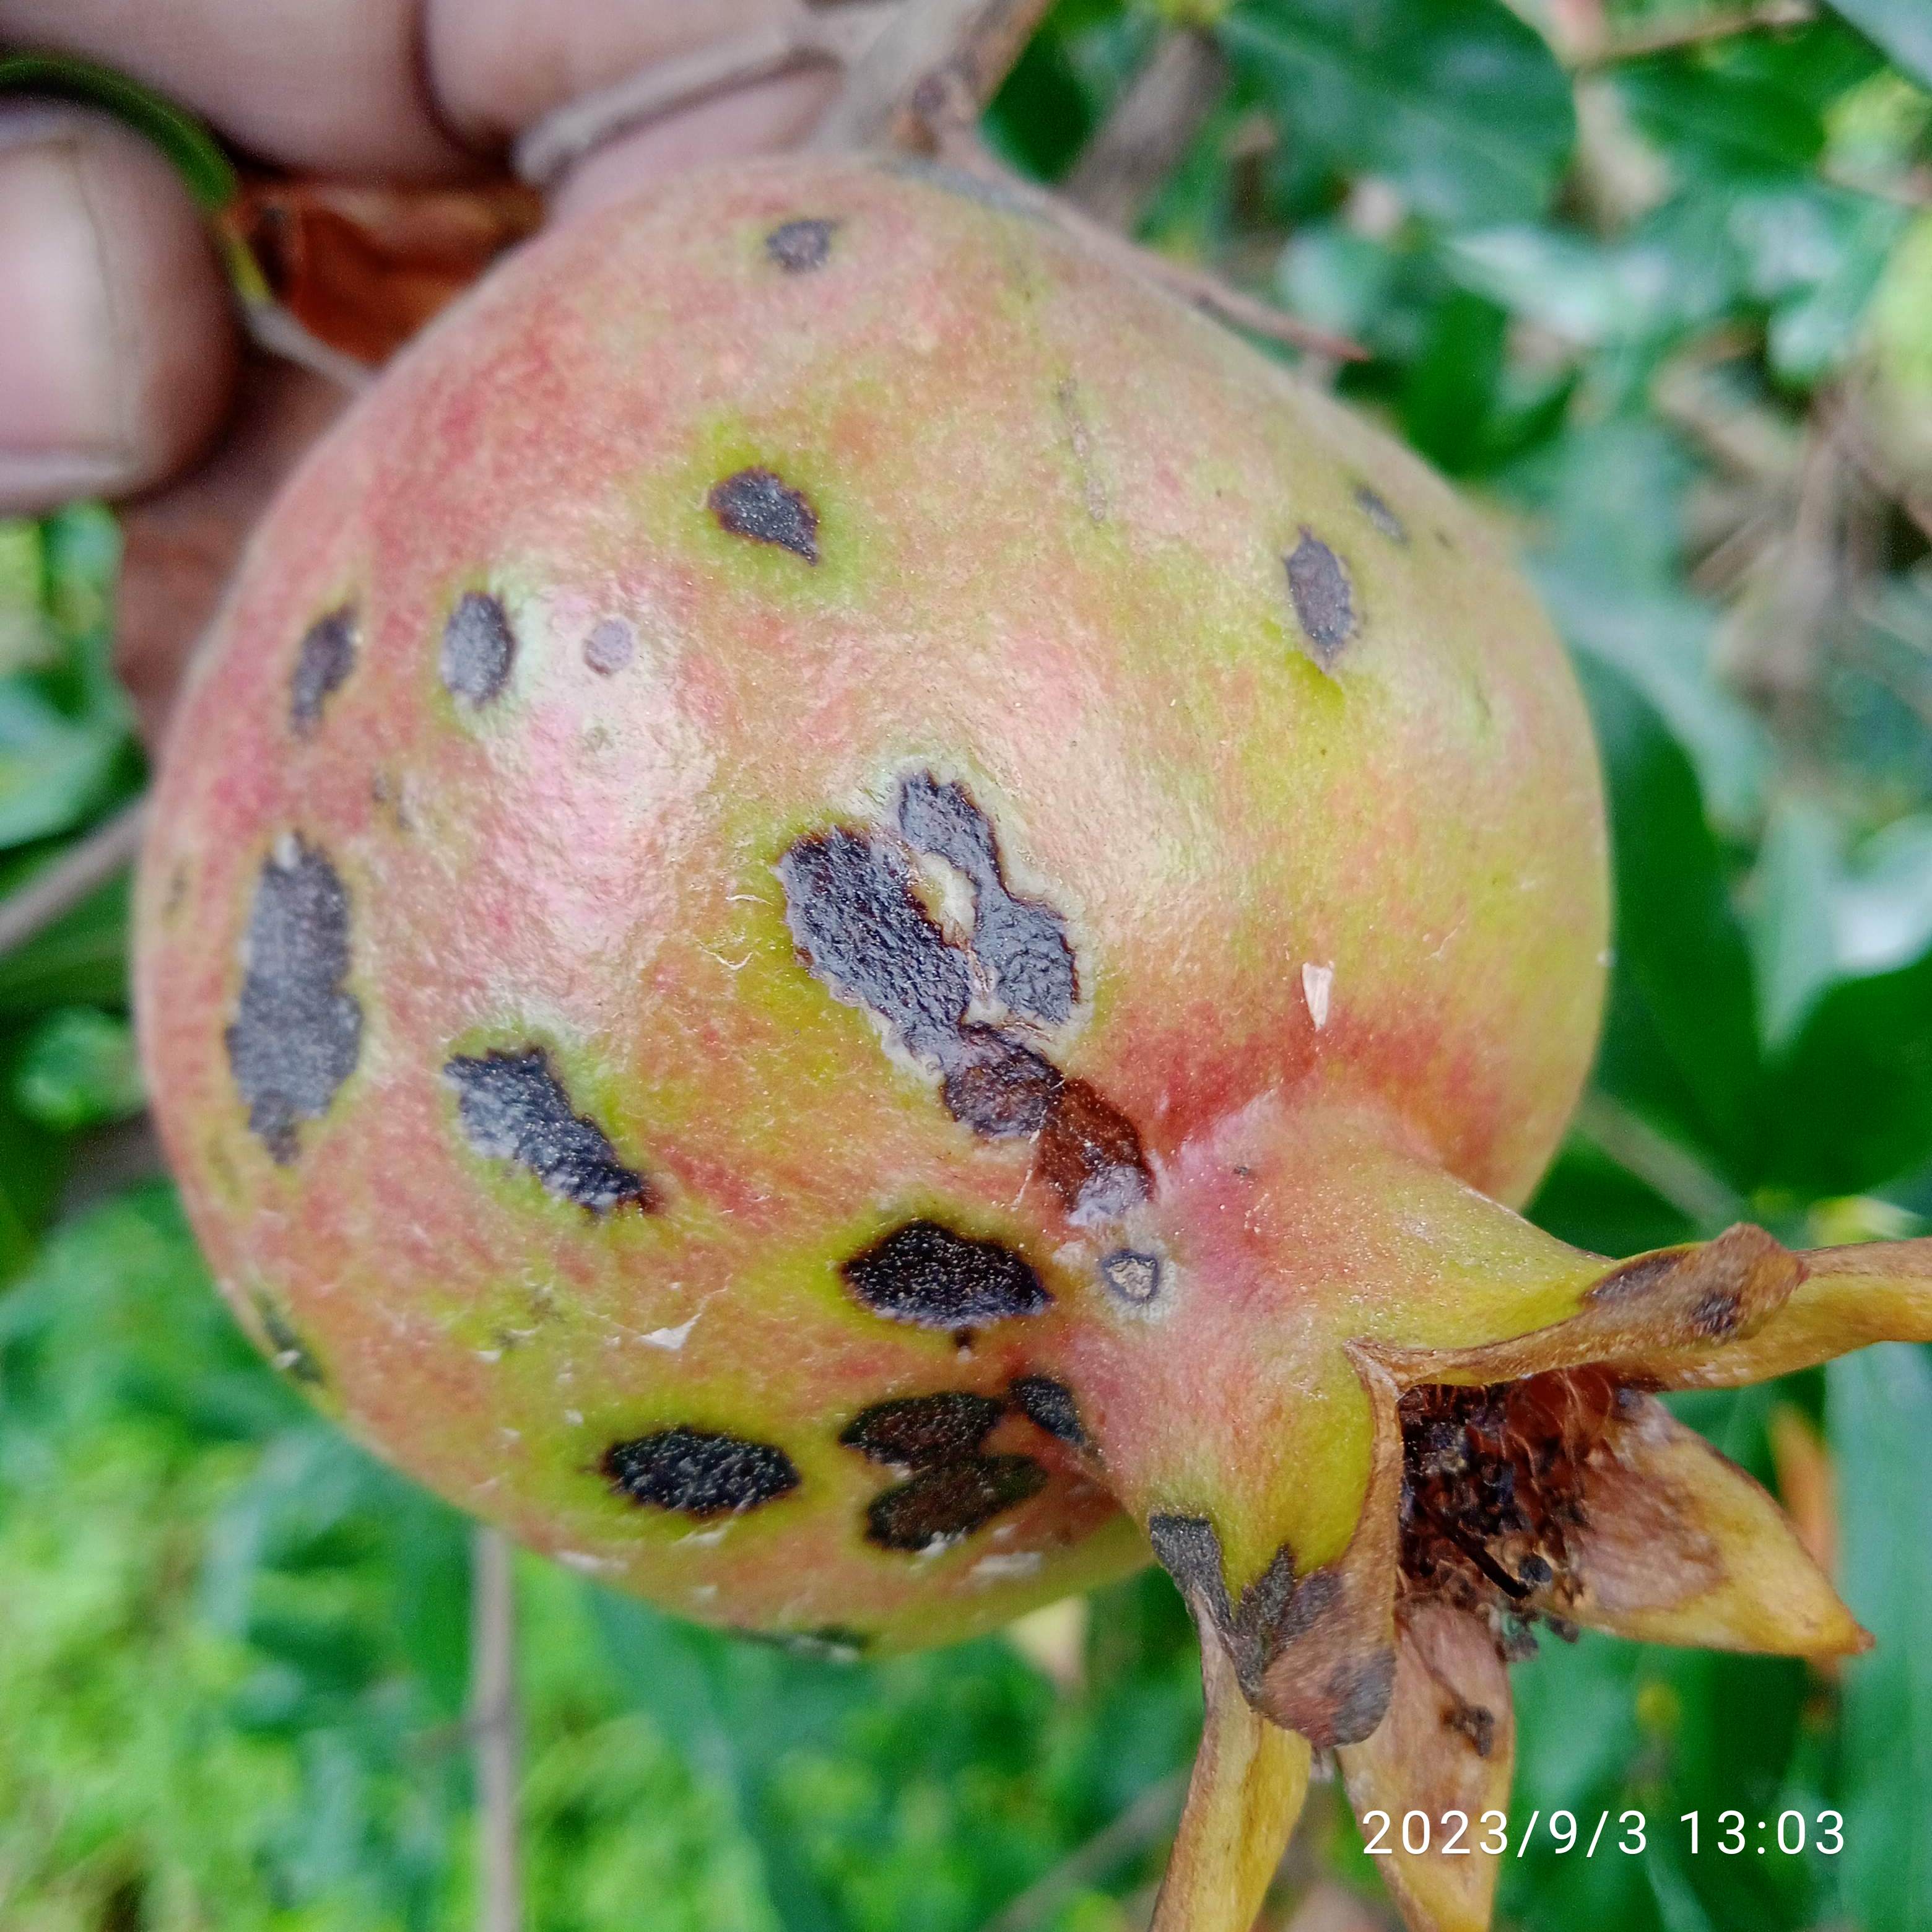
Label: Anthracnose